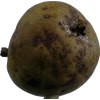
Label: pear